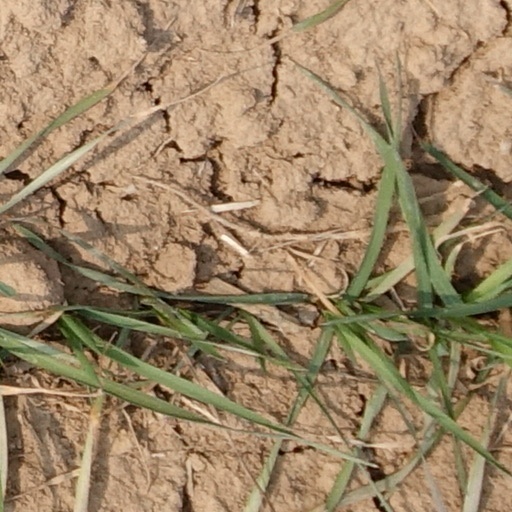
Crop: wheat